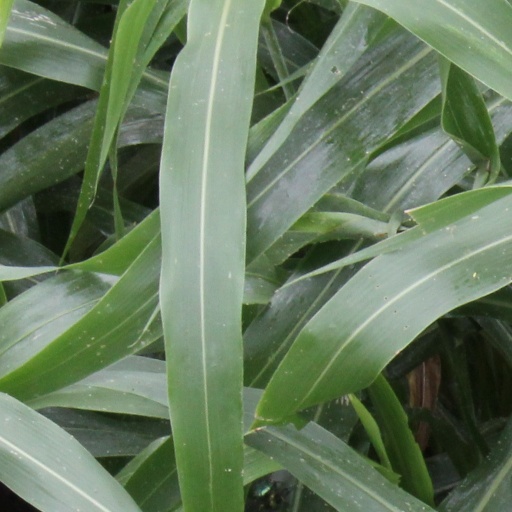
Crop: sorghum